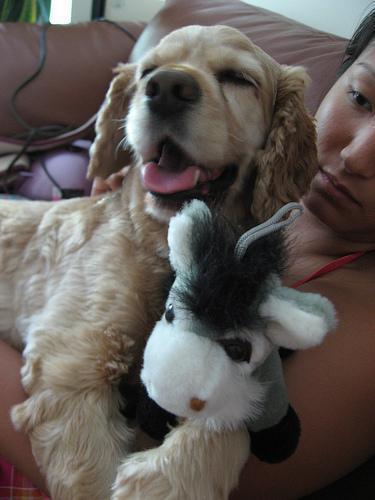
cocker_spaniel